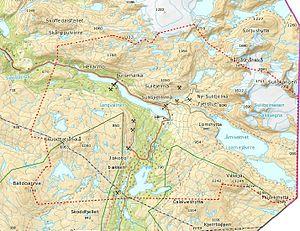
La Sulitjelma gruber est une ancienne société minière norvégienne extrayant le cuivre, la pyrite et le zinc à Sulitjelma. Elle naît en 1891 lorsque l'entreprise suédoise Sulitjelma Aktiebolag Gruber est fondée pour assurer l'exploitation du gisement. En 1933, l'entreprise devient norvégienne, et prend le nom de A/S Sulitjelma Gruber. En 1983, elle devient une entreprise publique, la Sulitjelma Bergverk AS, qui ferme en 1991.